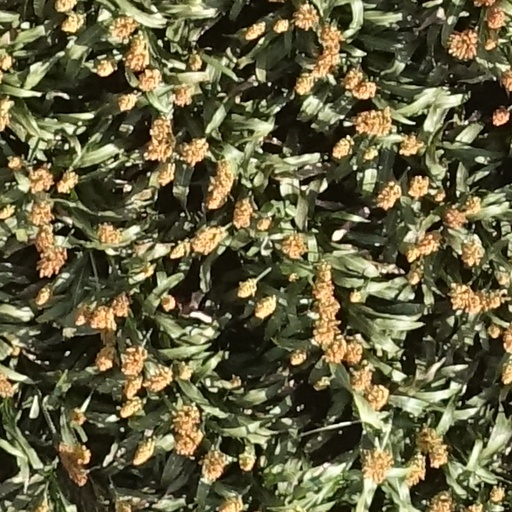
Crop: sorghum